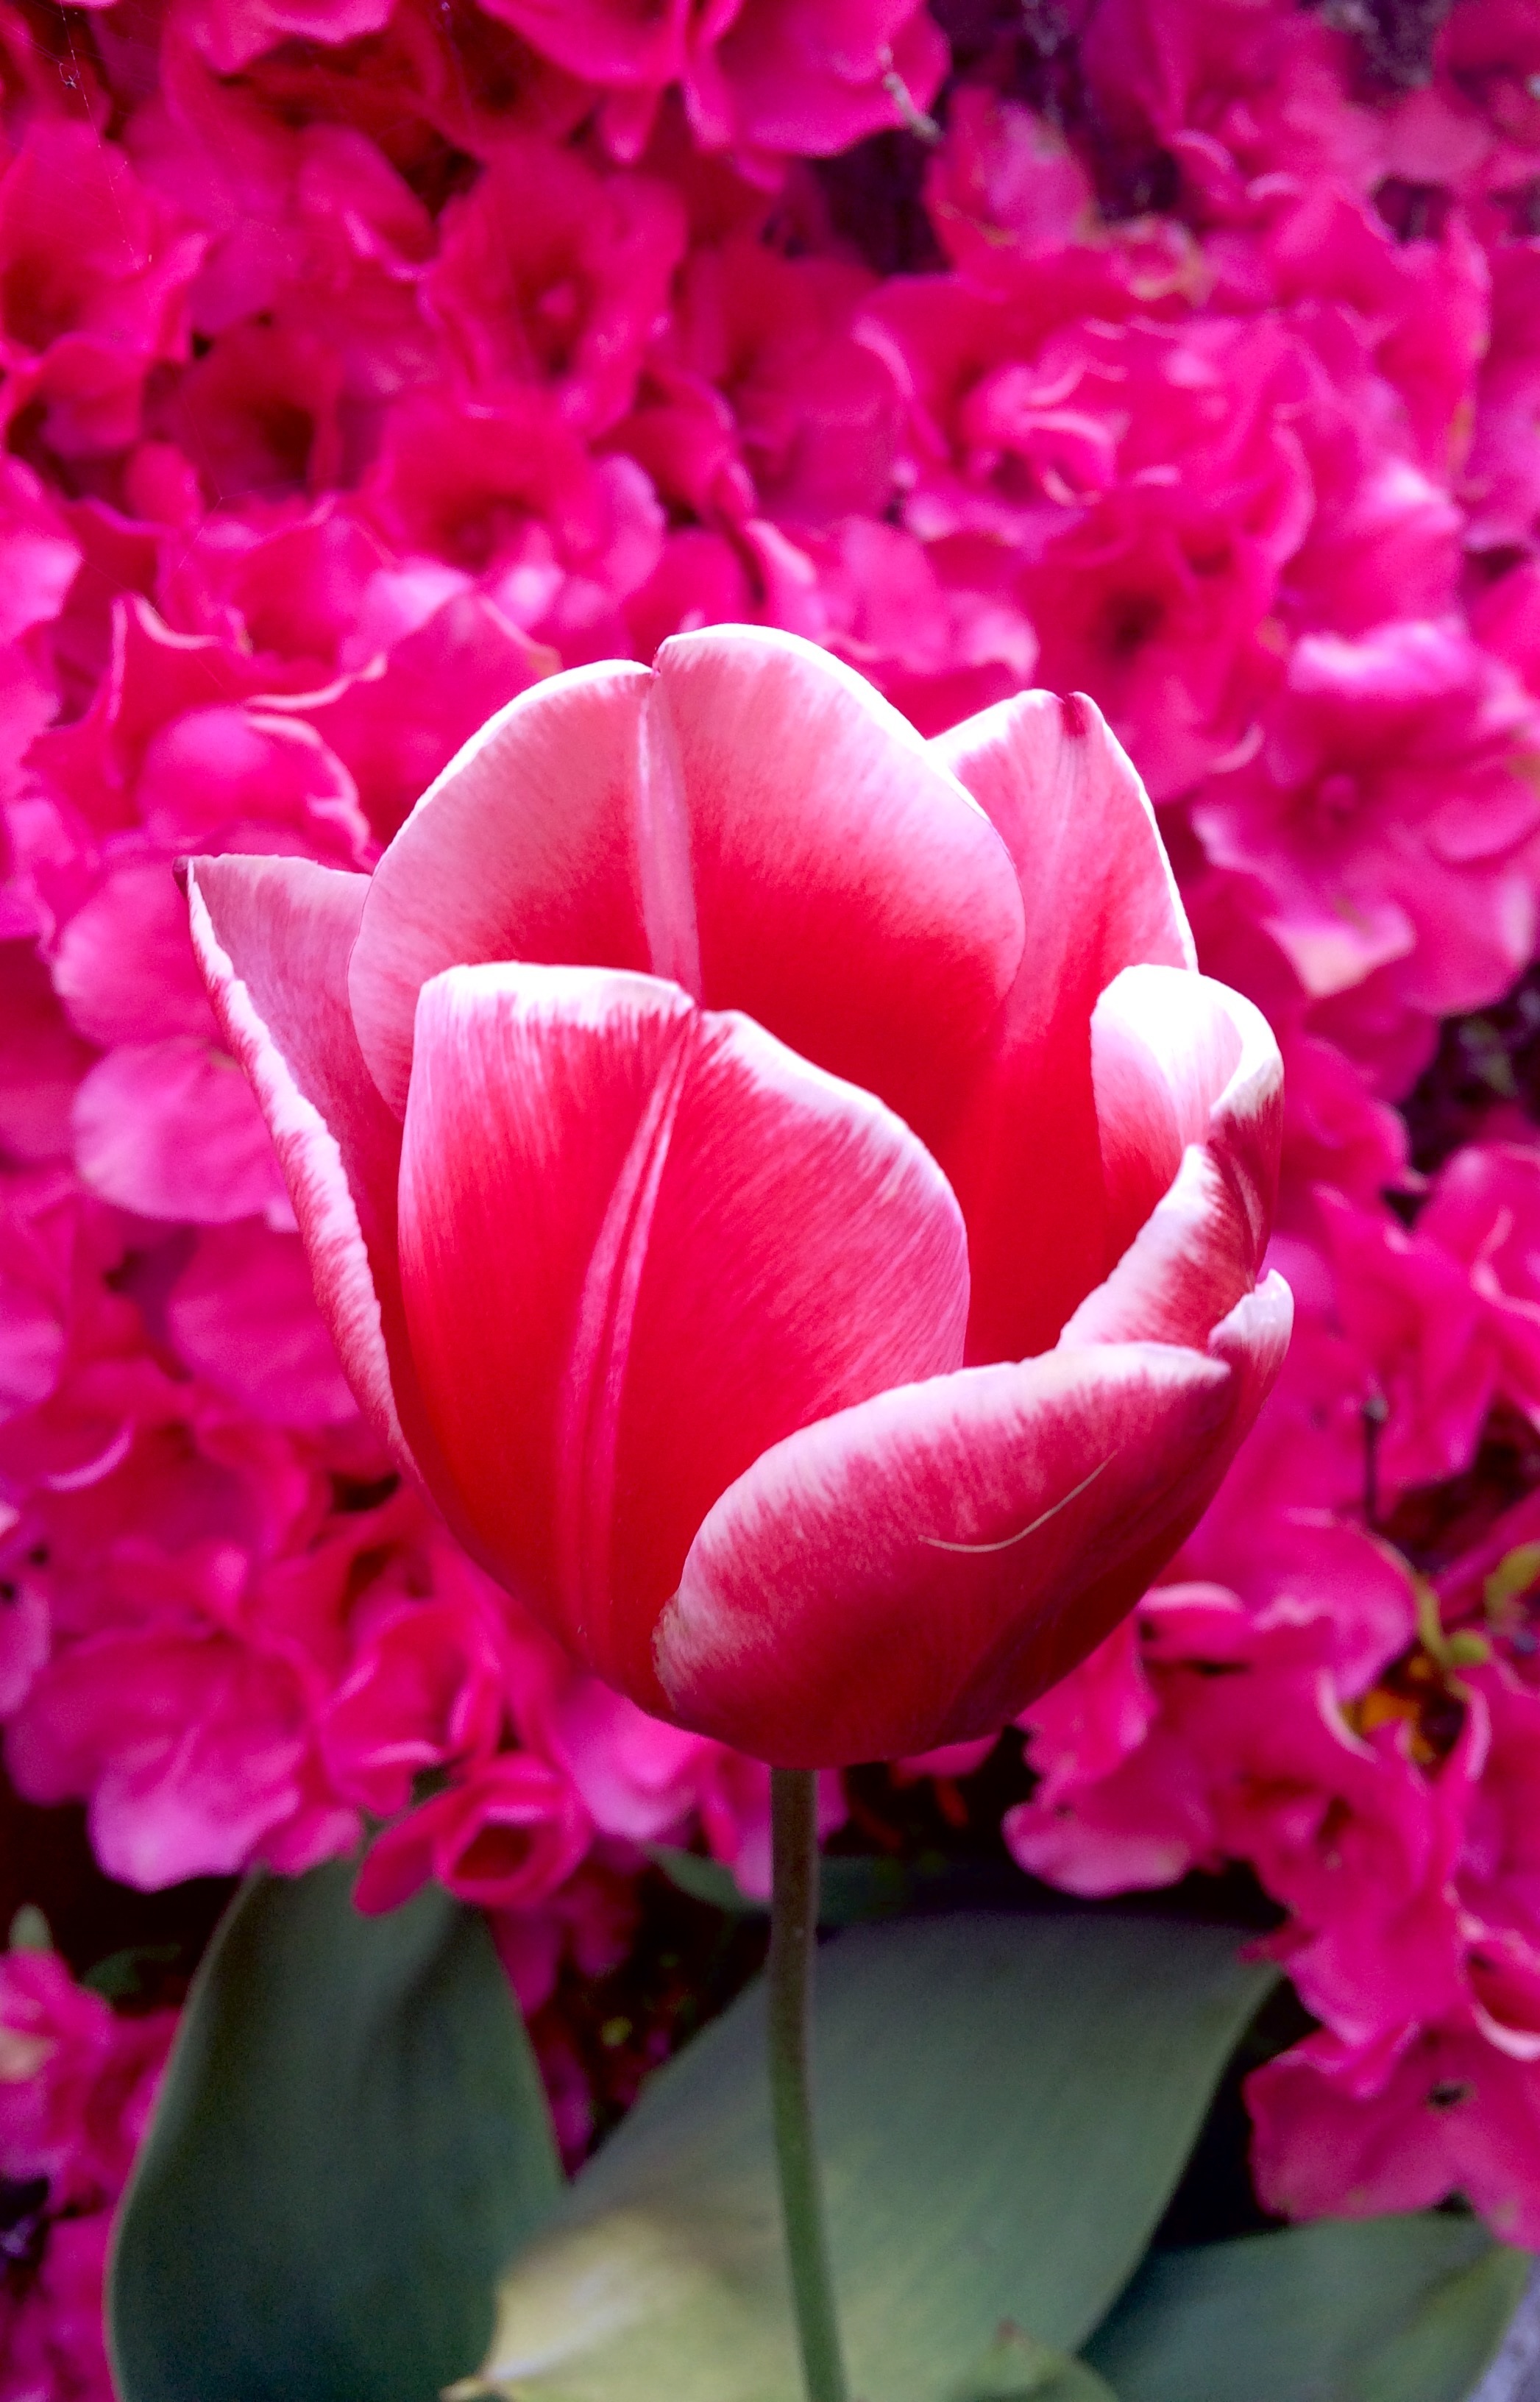
blossom, plant, flower, petal, summer, tulip, romantic, pink, flora, peony, macro photography, hot pink, flowering plant, land plant